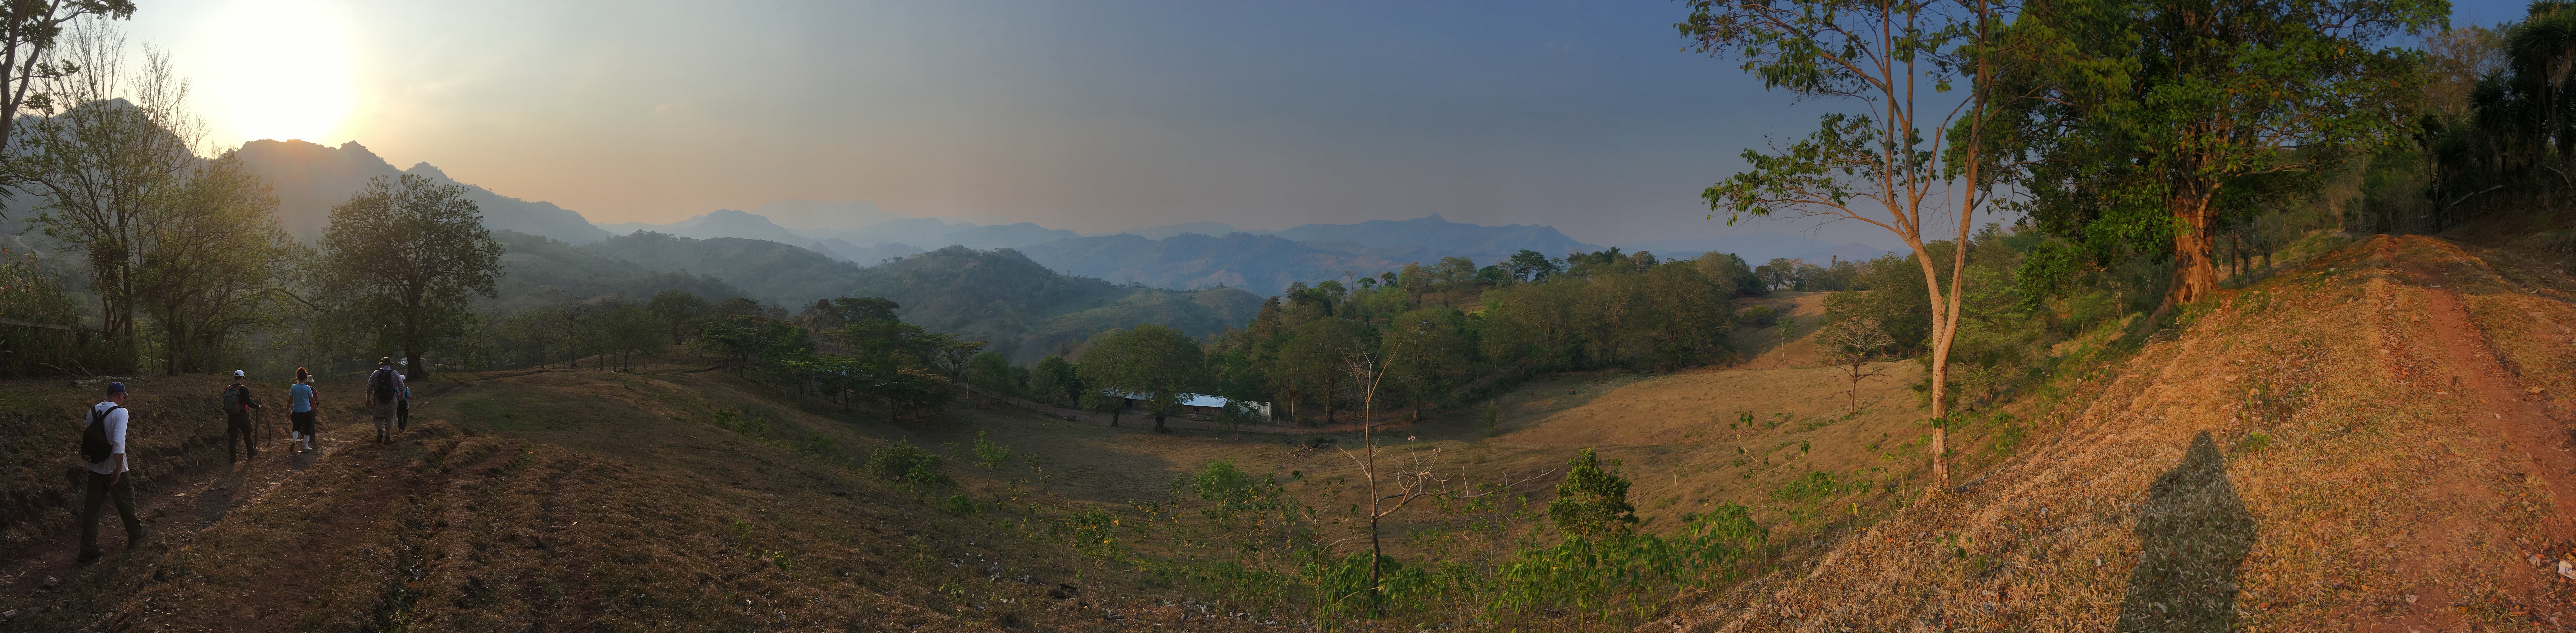
ecosystem, wildfire, geological phenomenon